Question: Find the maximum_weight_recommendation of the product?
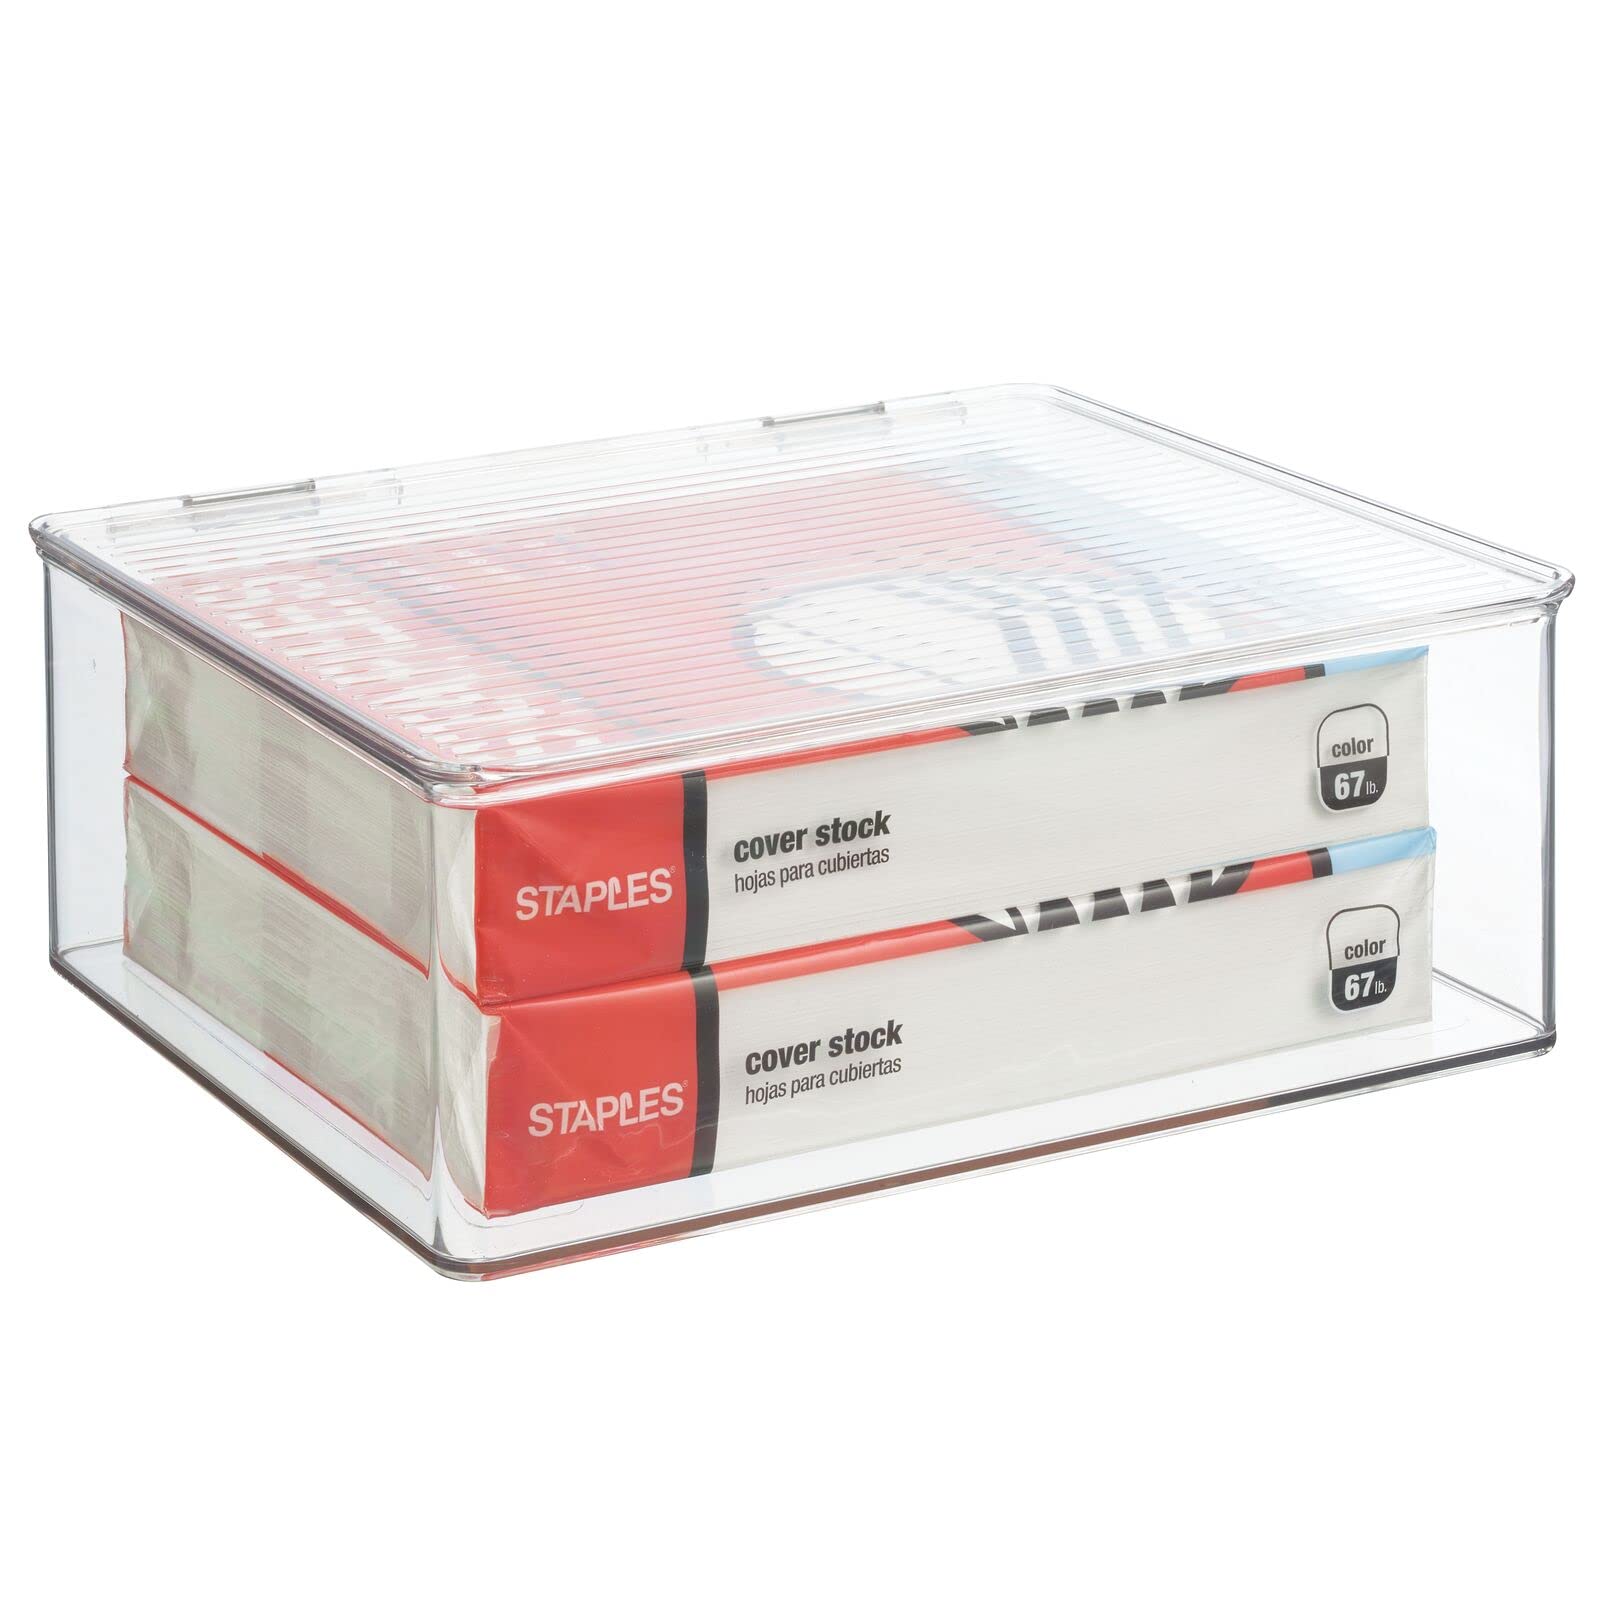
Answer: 67.0 pound